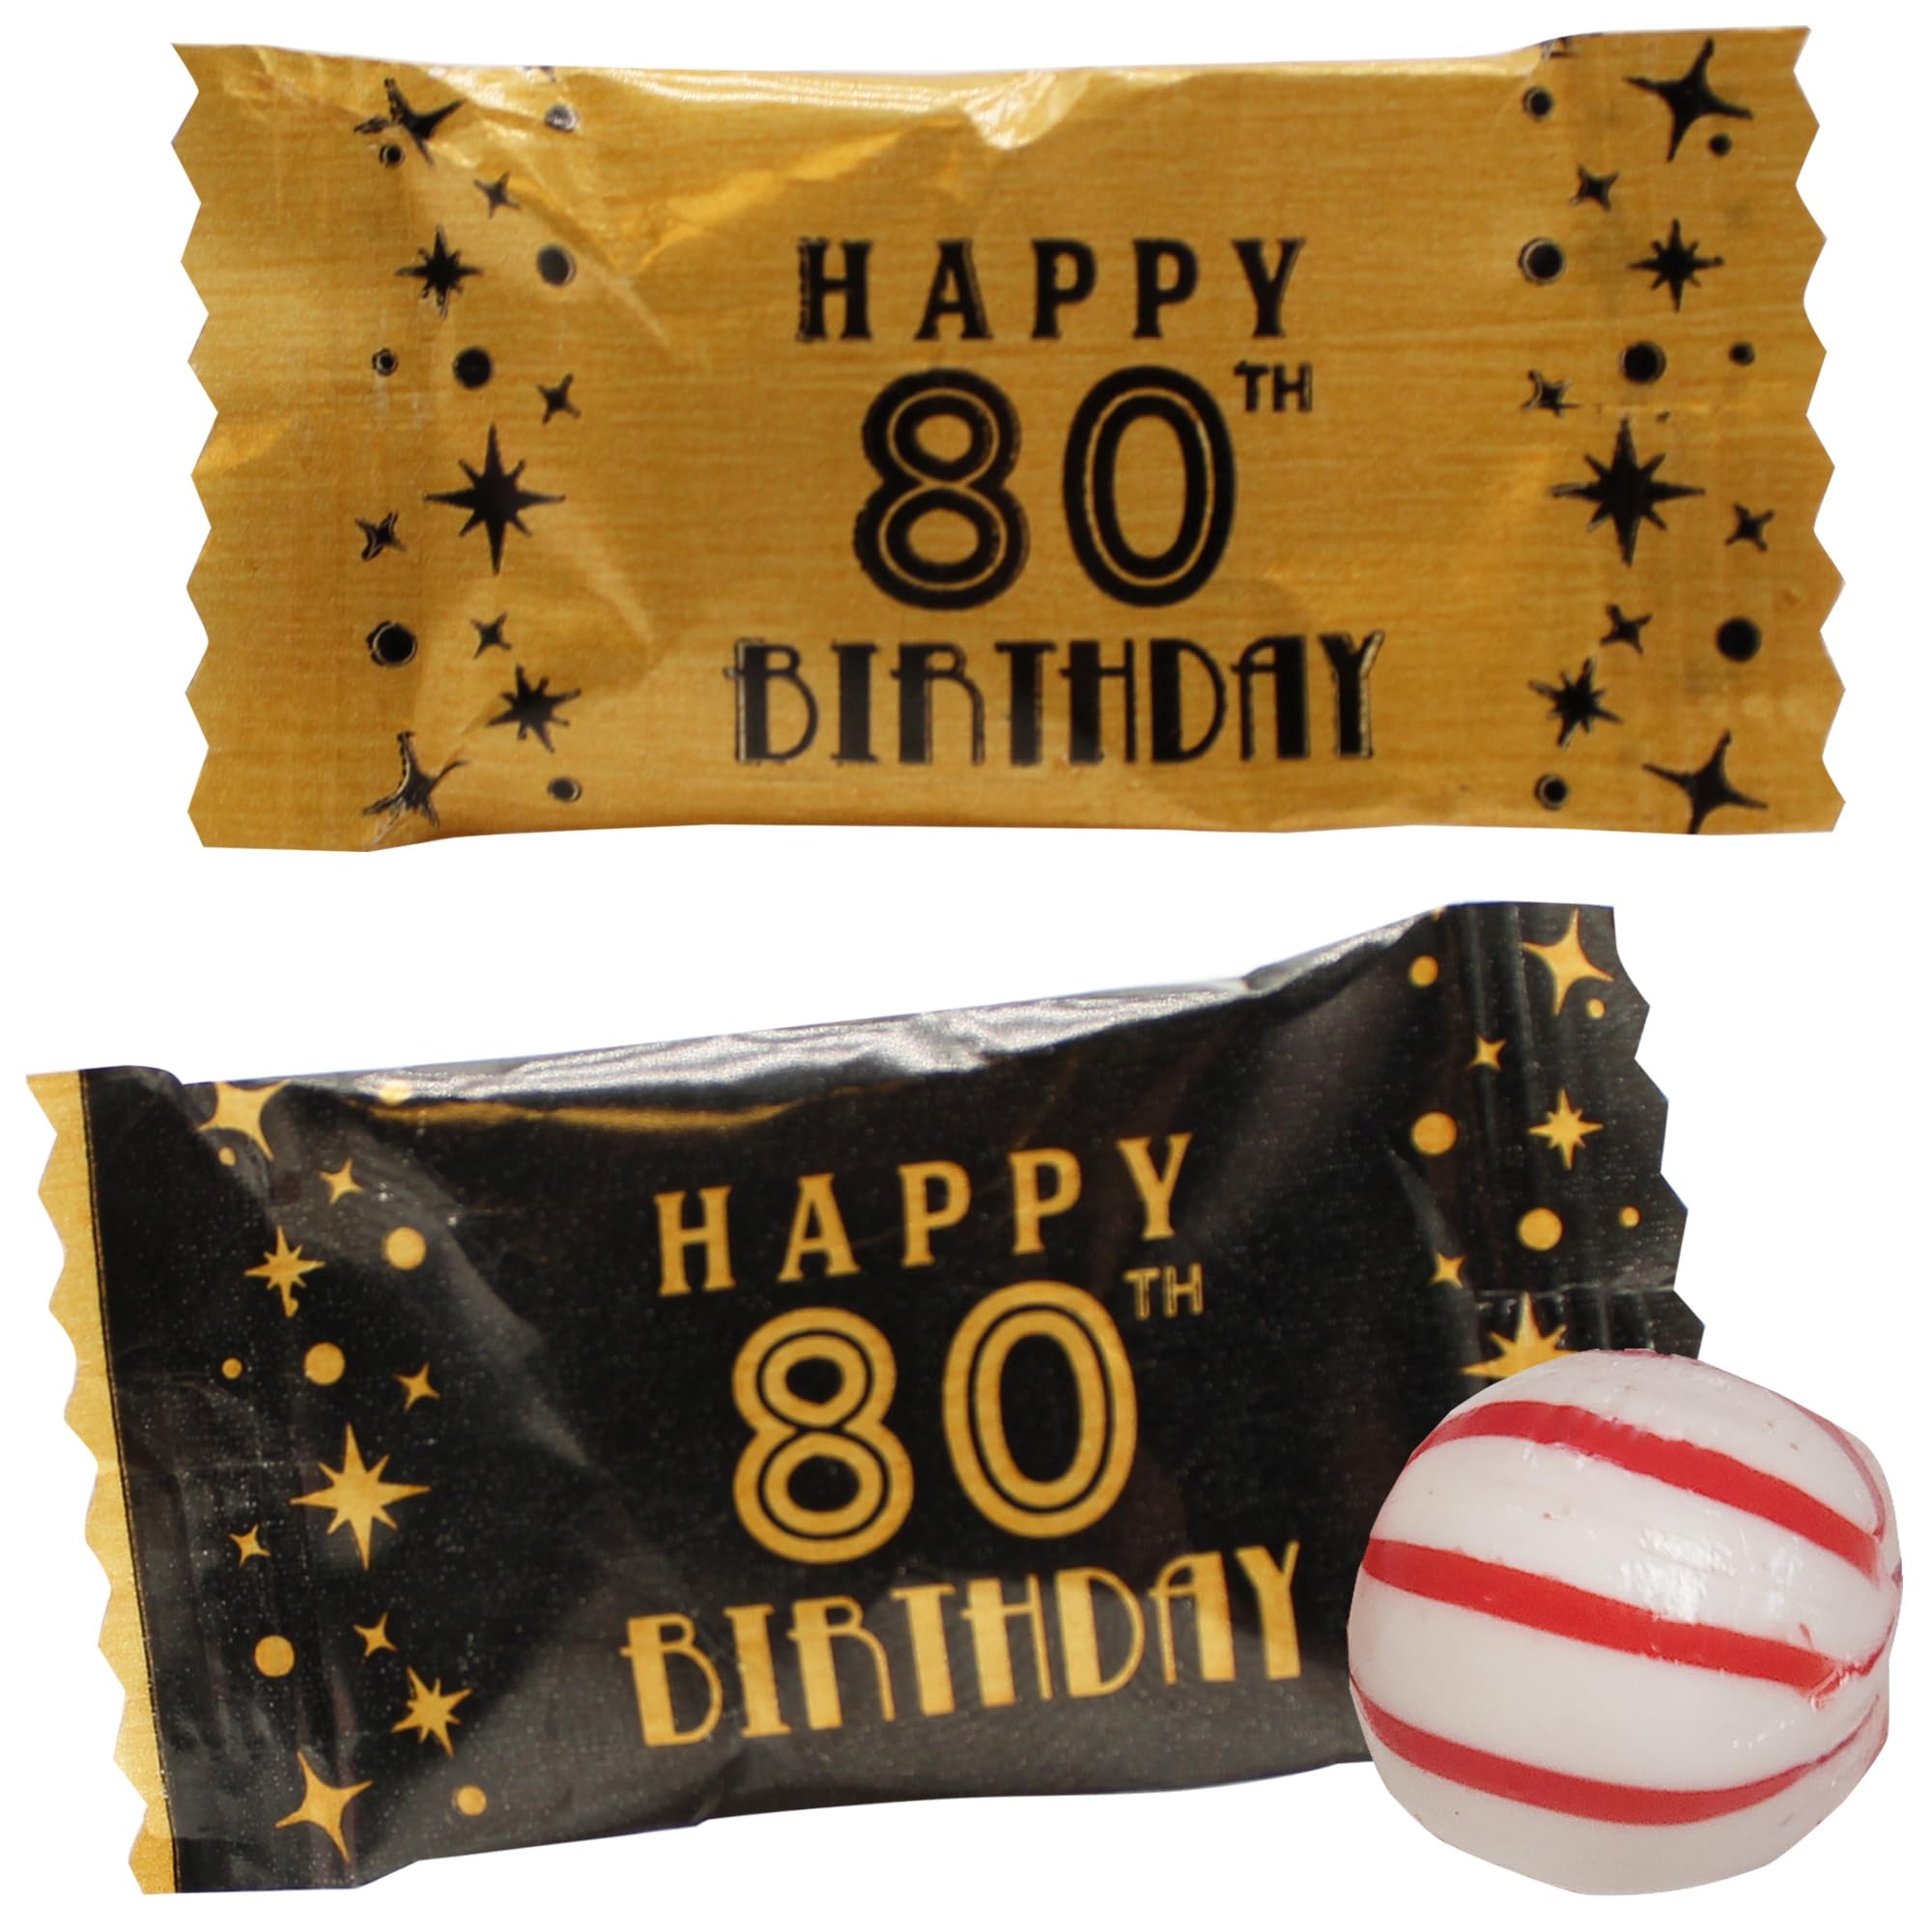
Item Name: Wrapped 80th Birthday Peppermint Balls For Parties-100 Count-Happy Birthday Hard Candy-Perfect for The Big Milestone Celebration
Bullet Point 1: Great 80th Birthday Party Supplies: Celebrate the milestone of turning 80 with our delightful 80th Birthday Peppermints! These sweet treats are not just candies; they're tokens of joy, perfect for adding a touch of celebration to your loved one's special day. Imagine the smiles as guests indulge in these refreshing peppermints, creating a festive atmosphere that complements the joyous occasion.
Bullet Point 2: Gifts for Seniors: Finding the perfect gift for a senior loved one can be a challenge, but our 80th Birthday Peppermints make it easy! These perfectly packaged peppermints are more than just a treat; they're a thoughtful gesture that shows you care about elders. Whether it's for a parent, grandparent, or dear friend, these peppermints are the perfect way to celebrate their journey and bring a smile to their face.
Bullet Point 3: Peppermints for the Elderly: Our 80th Birthday Peppermints are specially crafted for the elderly. These peppermints are easy to enjoy and perfect for seniors looking for a refreshing snack that's both flavorful and attractive. Share a bag with your loved ones and savor the sweetness of life together!
Bullet Point 4: Celebrate Life's Sweet Journey: Experience the memorable Senior Birthday Peppermint Joy, designed to mark 80 years of incredible life moments. Picture the smiles as guests enjoy these refreshing treats. Let the Senior Birthday Peppermint Joy be the highlight, spreading happiness and sweet memories all around!
Bullet Point 5: Cherish 80 Years with Peppermints: Celebrate 80 amazing years with our special Peppermints! Packaged elegantly, these mints symbolize respect for elders, making them a perfect addition to any 80th birthday party. Share the sweetness of life with your loved ones. Each peppermint encapsulates the essence of 80 years filled with love, laughter, and unforgettable experiences.
Bullet Point 6: Perfect for Senior Club Events!: Celebrate senior’s special moments with our delightful 80th Birthday Peppermints! Perfect for Senior Club Events, these classic sweets bring a touch of joy to senior gatherings. Whether it's a milestone birthday party or a regular elders meeting, these minty treats are sure to delight everyone.
Bullet Point 7: Classic Sweets for Elderly Friends!: Looking for a timeless treat to share with your elderly friends? Look no further than our 80th Birthday Peppermints! These classic sweets offer a burst of minty freshness, perfect for sharing stories and creating cherished memories with dear friends.
Bullet Point 8: Specially Crafted for Senior Tastes!: Enjoy the special taste designed just for seniors with our 80th Birthday Peppermints! These tasty peppermints are made to be refreshing and sweet, perfect for seniors to enjoy. Whether it's for a party or simply as a thoughtful gift, these peppermints are sure to be a hit with seniors everywhere.
Product Description: Celebrate your 80 years with our 80th birthday peppermints, perfect for adding a touch of sweetness to milestone parties and as thoughtful gifts for seniors. Crafted with care, these peppermints create cherished memories and bring joy to elderly friends, making them ideal for senior club events and milestone celebrations. Each mint encapsulates the essence of senior birthday joy, offering a classic taste that symbolizes strength and the beauty of aging gracefully. Cherish 80 years of precious moments with every refreshing mint, creating sweet memories and making every celebration a minty milestone. Share these classic sweets with friends and loved ones, spreading joy with each minty bite. Whether enjoyed as a personal treat or shared among friends, our 80th birthday peppermints 100ct are sure to add a delightful touch to any occasion, bringing smiles and warmth to all who taste their timeless flavor.
Value: 100.0
Unit: Count

Price: 16.99